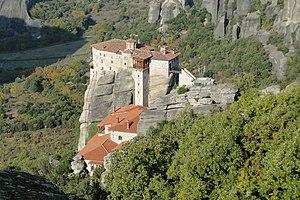
Monastère de Roussanou, Météores, Grèce
Le monastère de Roussanou est un monastère chrétien orthodoxe, ou catholicon, qui fait partie des monastères des Météores, situés en Grèce, dans la vallée du Pénée en Thessalie.
Les Météores sont une formation géologique du nord de la Grèce, en Thessalie, dans la vallée du Pénée. Ils abritent des monastères chrétiens orthodoxes perchés au sommet de falaises et pitons rocheux gris, sculptés par l'érosion.